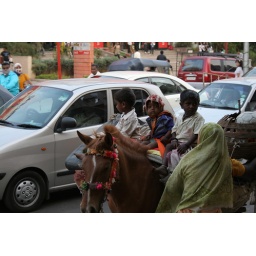
Ok, more people in this picture than horse but it is going in with the animal set.